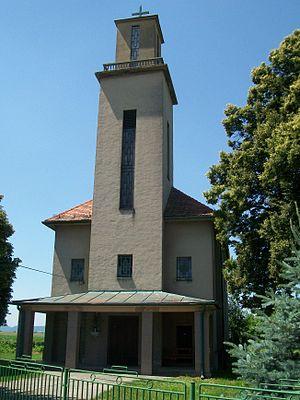
Kalonda est un village de Slovaquie situé dans la région de Banská Bystrica.